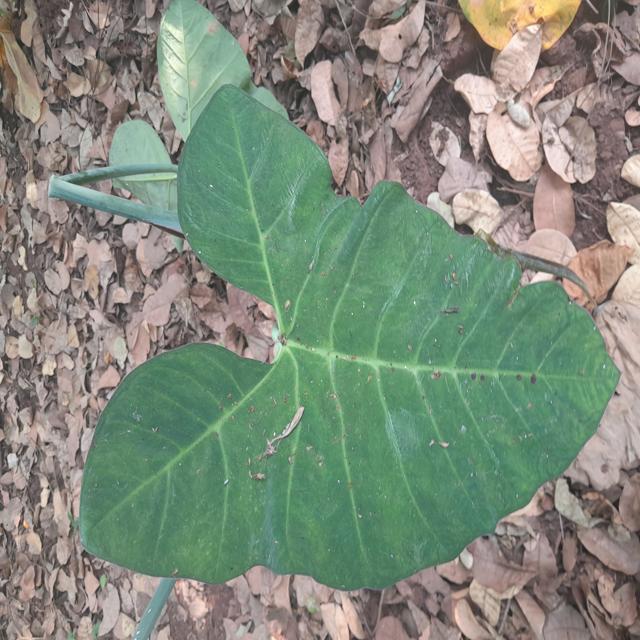
Label: Healthy